International Sunshine Society

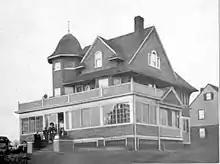
ISS's Dyker Heights Home for Blind Babies in Brooklyn, New York (c. 1908)

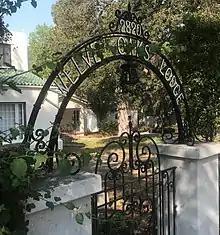
ISS's Twelve Oaks Lodge, Glendale, California

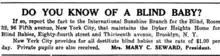
ISS Department for the Blind advertisement (January, 1917)

The development and growth of the sunshine idea began as an association of 18 people living in New York City, who organized for the purpose of passing on Christmas cheer. The object of the society was to incite its members to perform a kind and helpful deed, and to thus bring "sunshine of happiness" to others. The club motto was "Good Cheer". The club colors were yellow and white, yellow being typical of golden sunshine and white emblematic of the purity of purpose that characterized the organization's work.